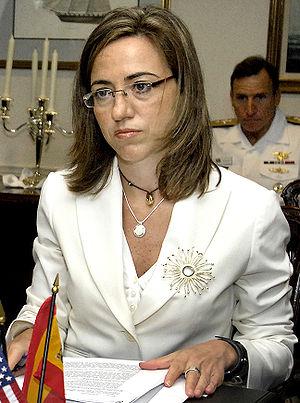
Cette liste de femmes ministres espagnoles recense, par cabinet, toutes les femmes qui ont été membres d'un gouvernement depuis les années 1930, mais surtout depuis les années 1980. Elles constituent dans un premier temps des exceptions au sein de la vie politique nationale. Federica Montseny est la première femme ministre entre 1936 et 1937 pendant l'éphémère Seconde République espagnole. Il faut ensuite attendre 1981 pour qu'une autre femme, Soledad Becerril, soit nommée ministre.
L’élection du candidat socialiste à la présidence du gouvernement socialiste espagnol pour les élections générales de 2012 devait se tenir le 26 juin 2011. Un seul candidat étant parvenu à se présenter, le scrutin n'a pas été convoqué.